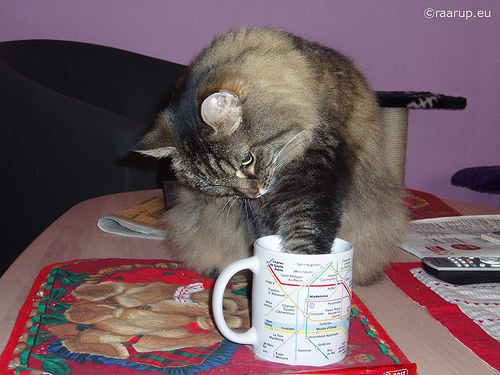
question: 動物は何匹いますか？
answer: 1匹

question: どんな種類の動物がいますか？
answer: 猫

question: 動物の体は何色ですか？
answer: ベージュ色

question: 動物の頭頂部や前脚は何色ですか？
answer: こげ茶色

question: 動物はどこにいますか？
answer: テーブルの上

question: テーブルはどんな材質で作られていますか？
answer: 木材

question: 動物は何をしていますか？
answer: 左前脚をコップの中に入れている

question: コップは主に何色ですか？
answer: 白色